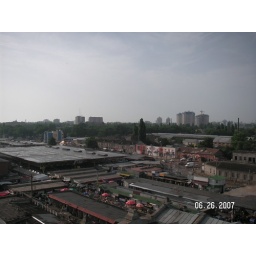
The huge fruit and veggie market in odessa, view outside our hotel window.